Zoology

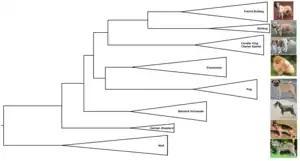
A clade representation of seven dog breeds in relation to wolves.

Molecular biology studies the common genetic and developmental mechanisms of animals and plants, attempting to answer the questions regarding the mechanisms of genetic inheritance and the structure of the gene. In 1953, James Watson and Francis Crick described the structure of DNA and the interactions within the molecule, and this publication jump-started research into molecular biology and increased interest in the subject. While researchers practice techniques specific to molecular biology, it is common to combine these with methods from genetics and biochemistry. Much of molecular biology is quantitative, and recently a significant amount of work has been done using computer science techniques such as bioinformatics and computational biology.